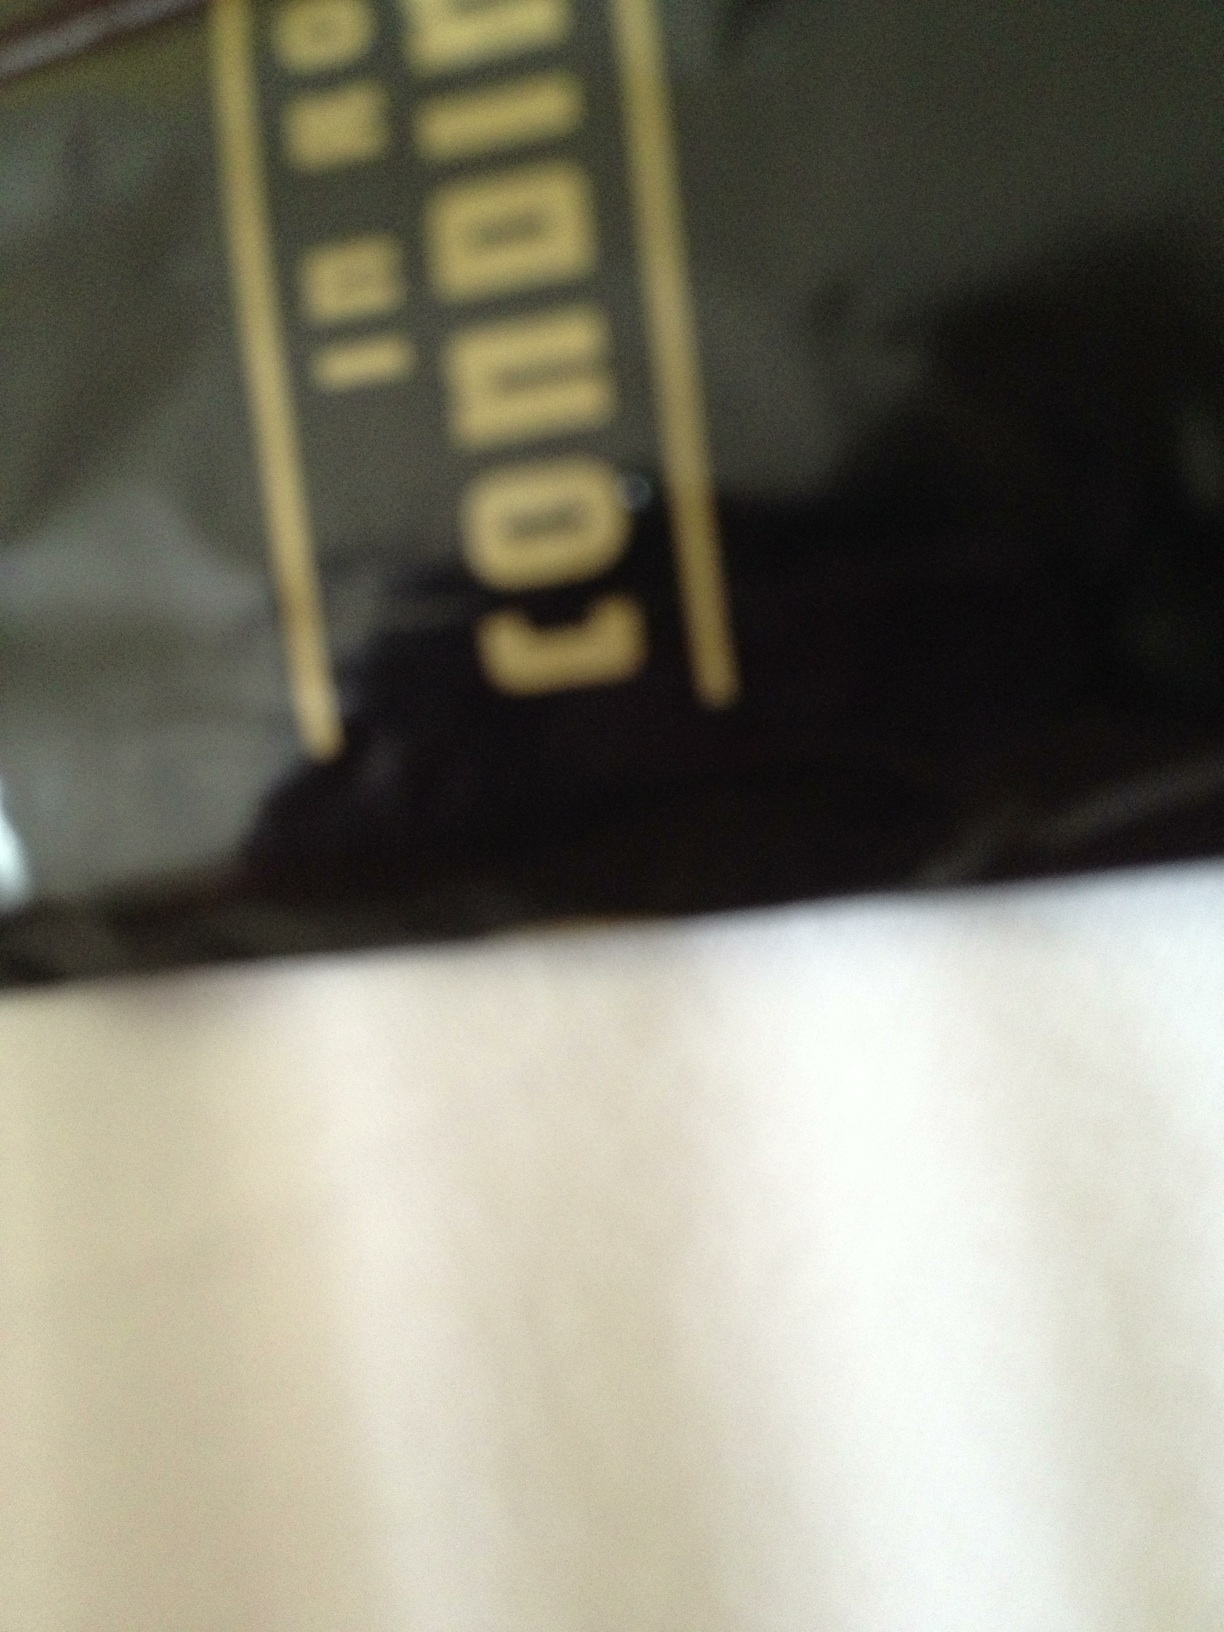Question: Is this regular coffee with caffeine question mark
Answer: unanswerable